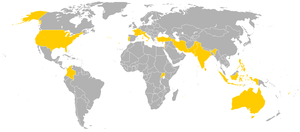
Durant les 15 années de son pontificat, le pape Paul VI effectua 9 visites pastorales à l'étranger. Il est le premier pape à voyager hors d'Italie depuis 1809 et le premier à se rendre en Amérique, en Afrique, en Asie et en Océanie. Il est à son époque le pape ayant le plus voyagé, ce qui lui vaut le surnom de « pape pèlerin ». Il a inauguré en cela de nouvelles pratiques diplomatiques pour le Vatican, suivies par ses successeurs. En 1964, il voyage en Terre sainte, où il rencontre le patriarche œcuménique Athénagoras Iᵉʳ à Jérusalem, ce qui conduit à l'annulation des excommunications du Grand Schisme de 1054. Le pape s'est également rendu au Congrès eucharistique à Bombay, en Inde. Lors de la première visite du pape aux États-Unis, en octobre 1965, Paul VI rencontre le président Lyndon B. Johnson et s'adresse aux Nations unies. Cinquante ans après la première apparition de Notre-Dame de Fátima, il en a visité le sanctuaire, au Portugal, en 1967. Il effectue une visite pastorale en Afrique en 1969. Après un voyage en 1970 dans plusieurs pays asiatiques et du Pacifique, il ne quitte plus l'Italie jusqu'à son décès, le 6 août 1978.
Les visites pastorales pontificales et leurs déplacements en dehors de Rome ont été historiquement rares, voire pour les 500 premières années quasiment inexistantes. Le pape Paul VI fut le premier à effectuer des visites pastorales sur plusieurs continents et Jean-Paul II entreprit davantage de voyages que tous ses prédécesseurs cumulés.
Giovanni Battista Montini, né le 26 septembre 1897 à Concesio, près de Brescia en Italie, et mort le 6 août 1978 à Castel Gandolfo, est un prélat catholique italien, élu pape le 21 juin 1963 sous le nom de Paul VI. En qualité d'évêque de Rome, il est le 262ᵉ pape de l'Église catholique, et son pontificat s'étend de 1963 à sa mort en 1978.